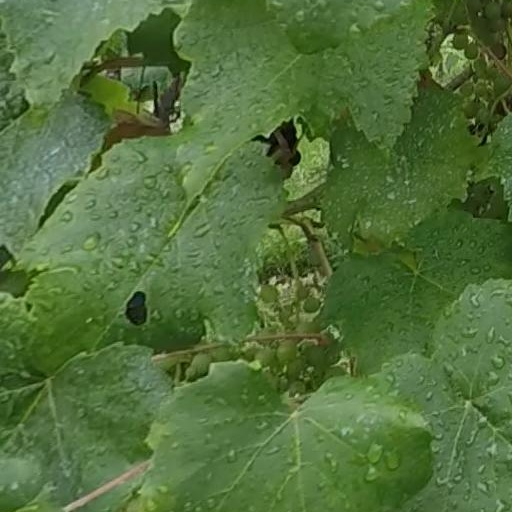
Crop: grape